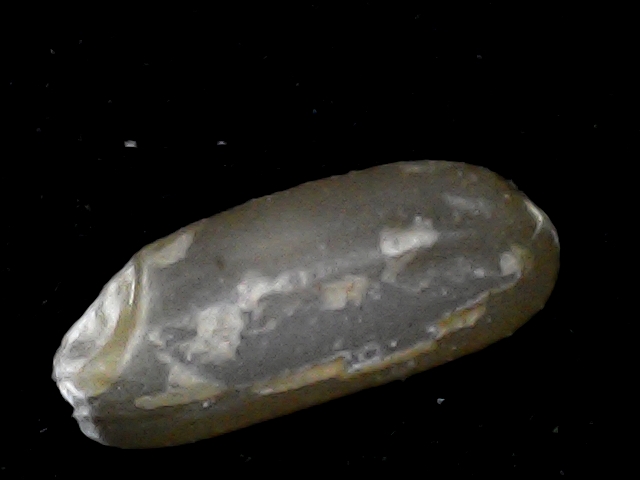
Rice variety: BD76